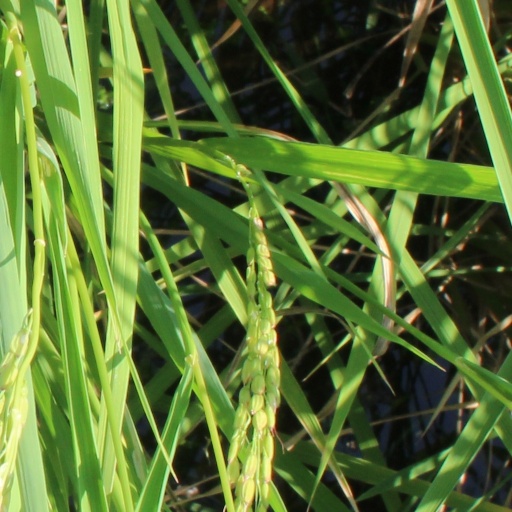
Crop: rice